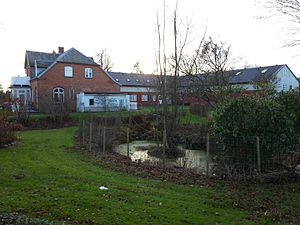
Firlænget gård
Nyere, ikke-udflyttet 4-længet gård i Mørdrup.
Firlænget gård er en gård bestående af fire længer. Oftest en hovedbygning og tre staldbygninger liggende enten i et lukket kvadrat med en port, eller med en indkørsel til gårdspladsen i et af hjørnerne.